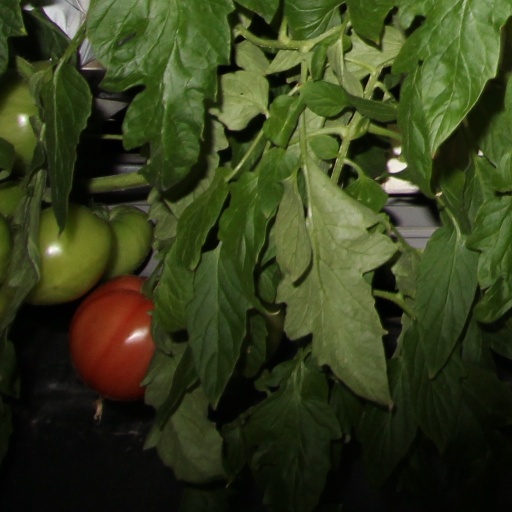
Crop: tomato